Waikanae

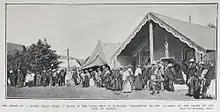
The tangi for Minister of the Crown Wi Parata was held at Waikanae Marae in 1906

Whakarongotai Marae is located in Waikanae. It is a marae (social and cultural meeting ground) for Te Atiawa ki Whakarongotai and includes the Whakarongotai or Puku Mahi Tamariki wharenui (meeting house).